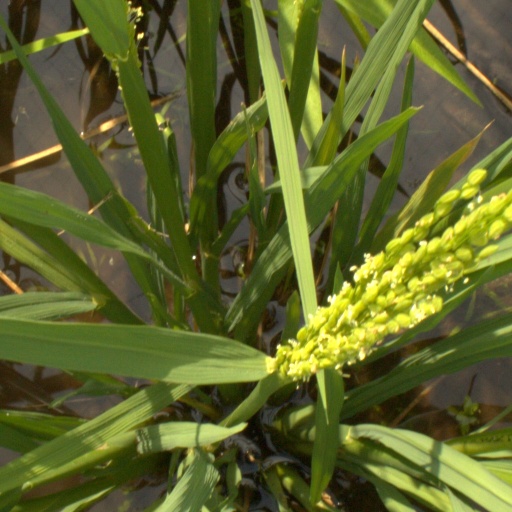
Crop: rice